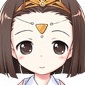
Portrait style: Anime Portrait